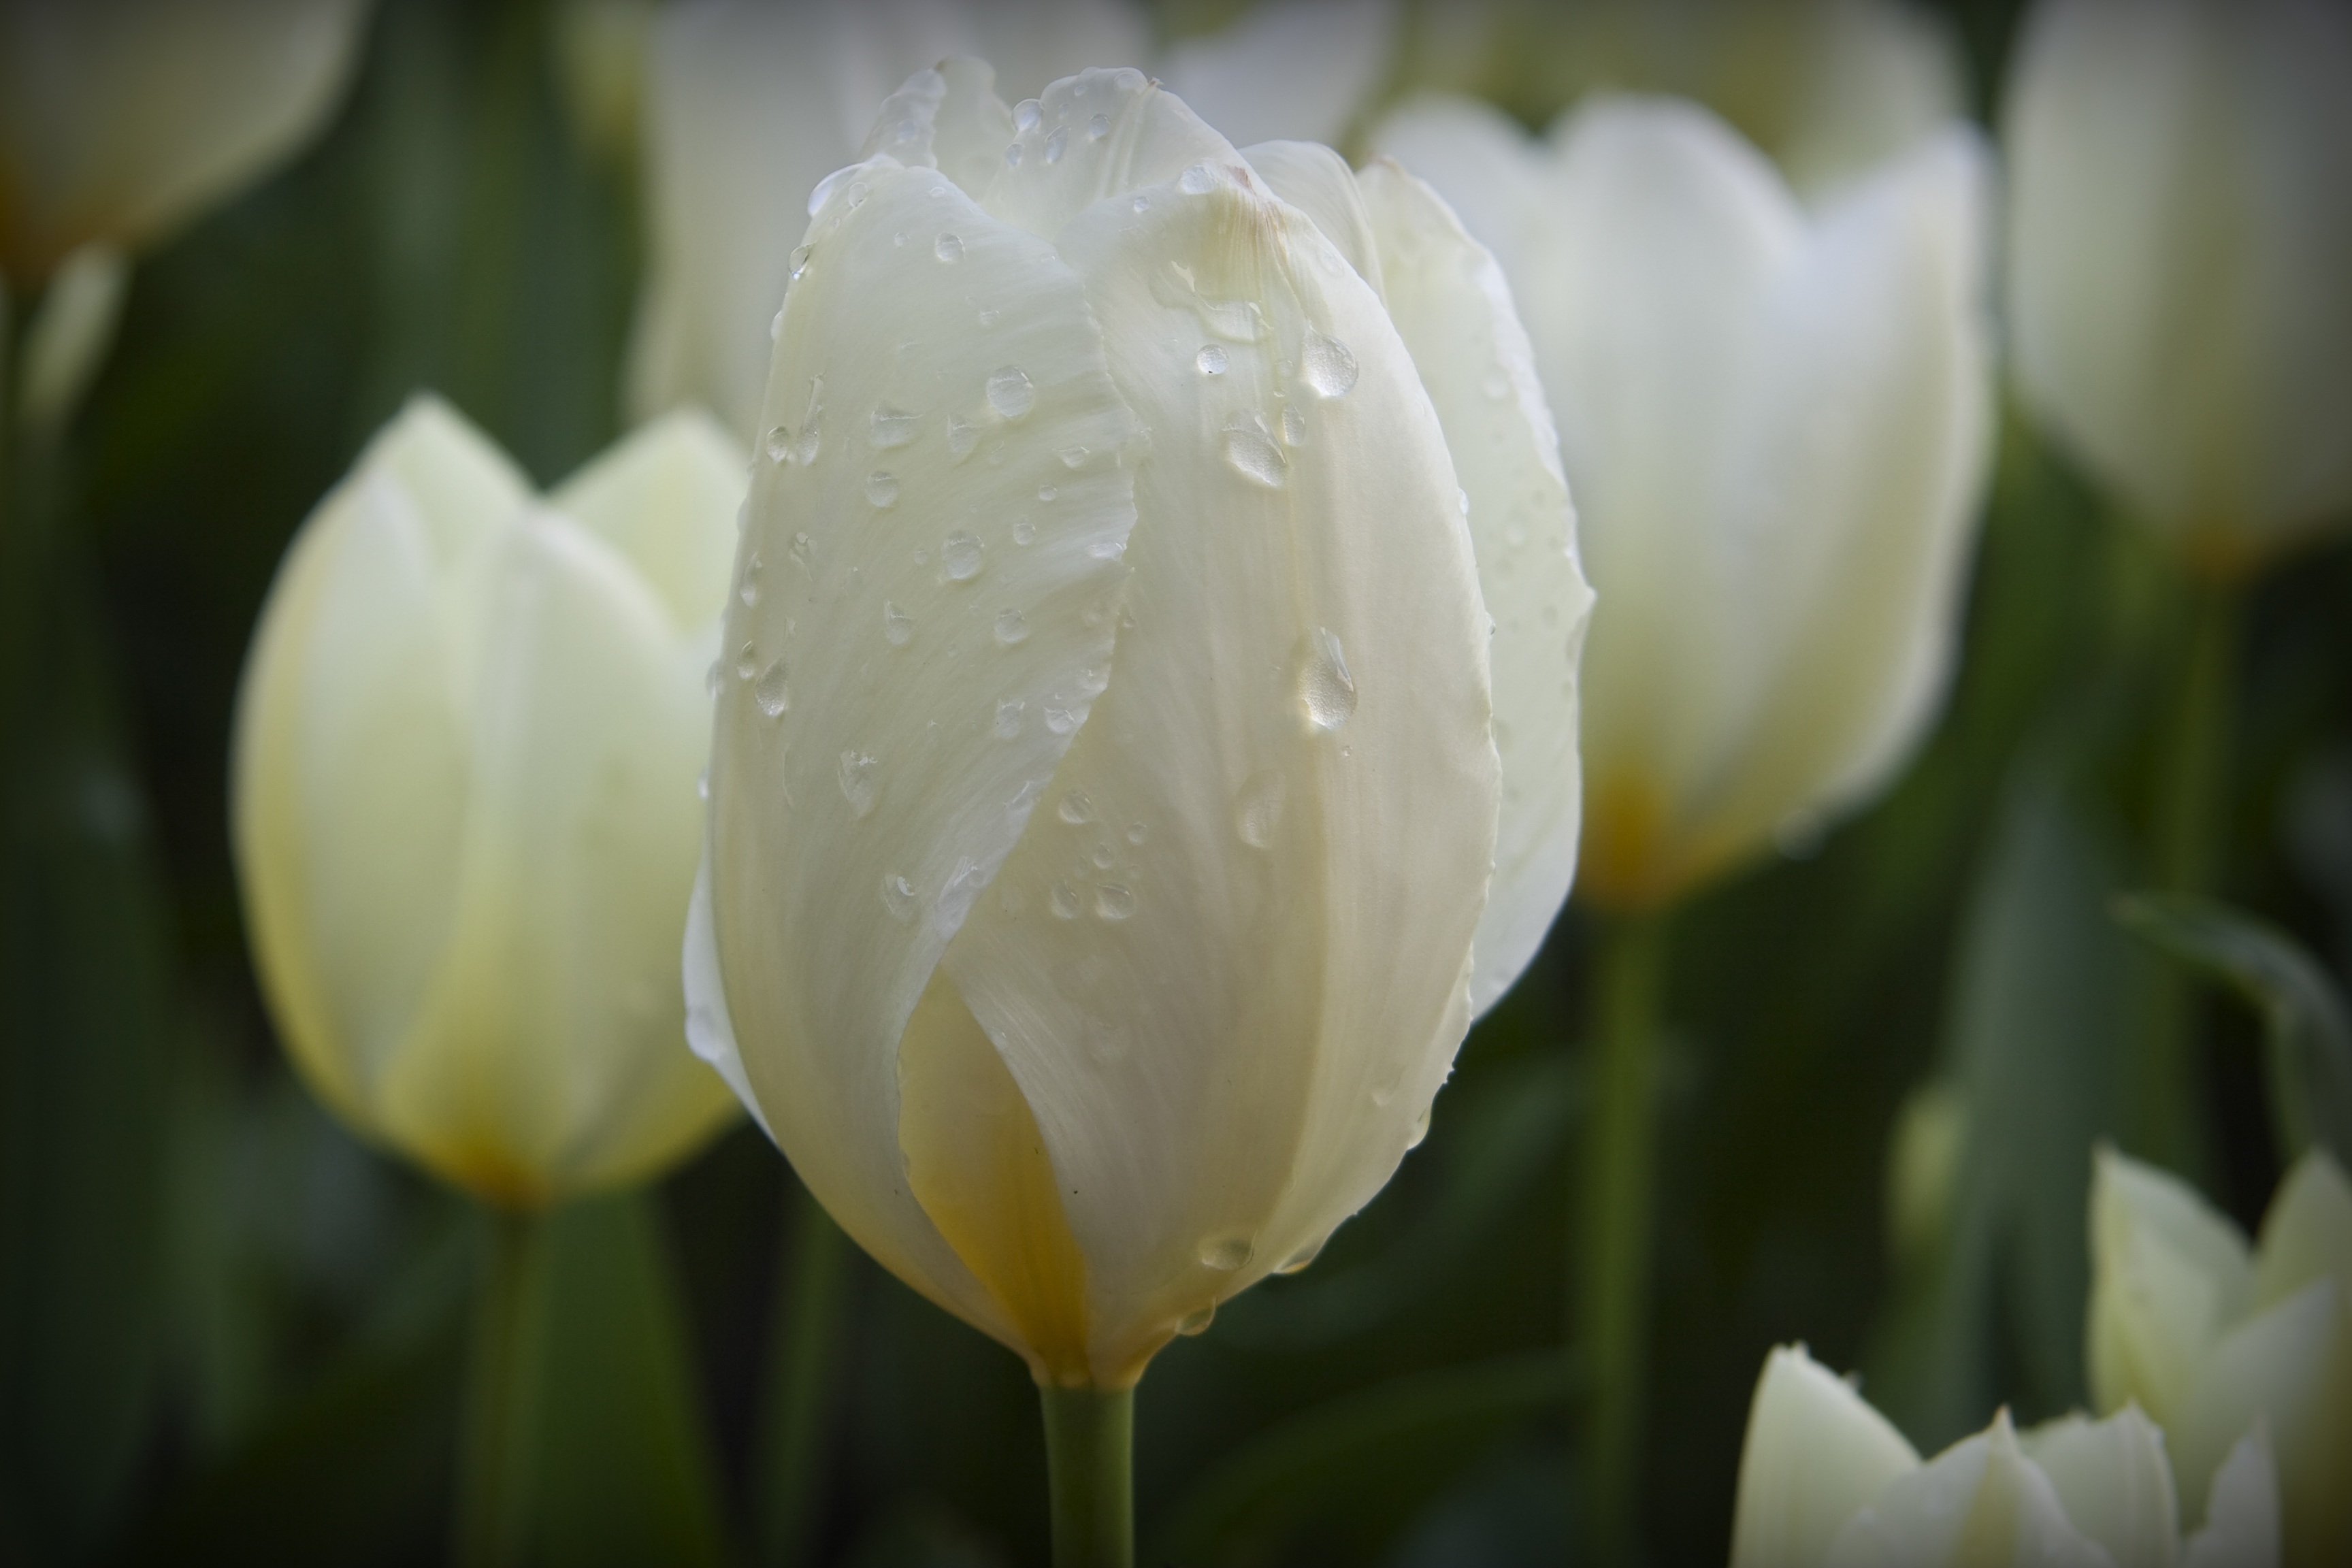
blossom, plant, white, flower, petal, tulip, spring, botany, flora, flowers, close up, macro photography, flowering plant, water drops, plant stem, land plant